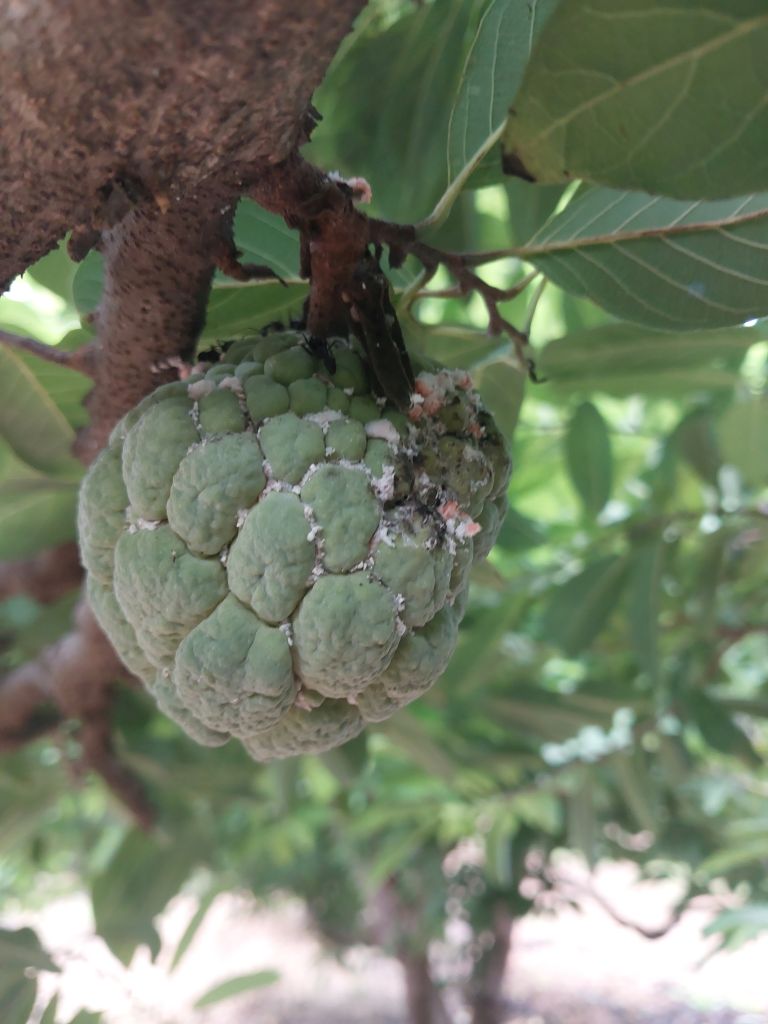
Disease label: Mealy Bug